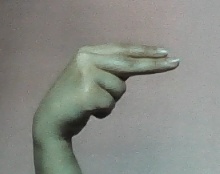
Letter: ain